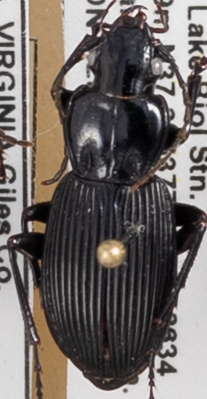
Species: Pterostichus lachrymosus
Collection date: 2021-06-29
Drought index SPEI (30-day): -0.03
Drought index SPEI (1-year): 0.47
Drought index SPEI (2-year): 1.28